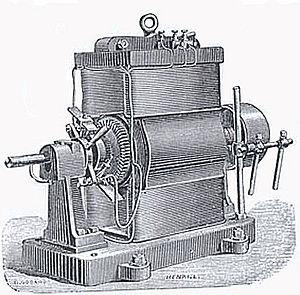
Joseph Jaspar (Liège, 26 juillet 1823 - Liège, 9 avril 1899) est un électricien et un industriel liégeois fondateur de l'Atelier Jaspar.
Joseph Jaspar, né le 26 juillet 1823 à Liège où il meurt le 9 avril 1899, est un électricien et un industriel liégeois fondateur des Ateliers Jaspar.